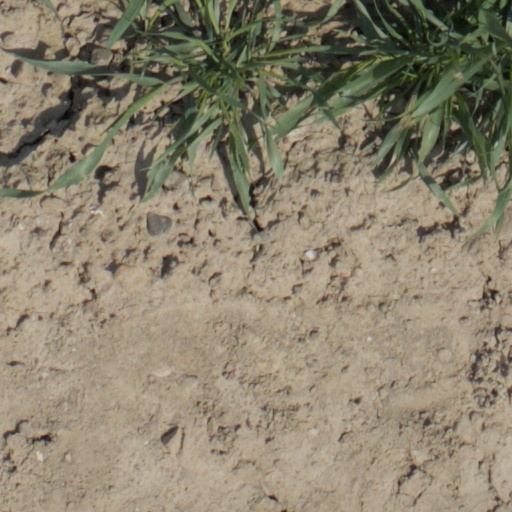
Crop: wheat